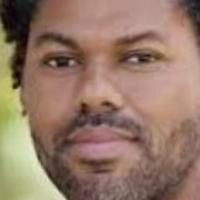
Age group: age 31-40